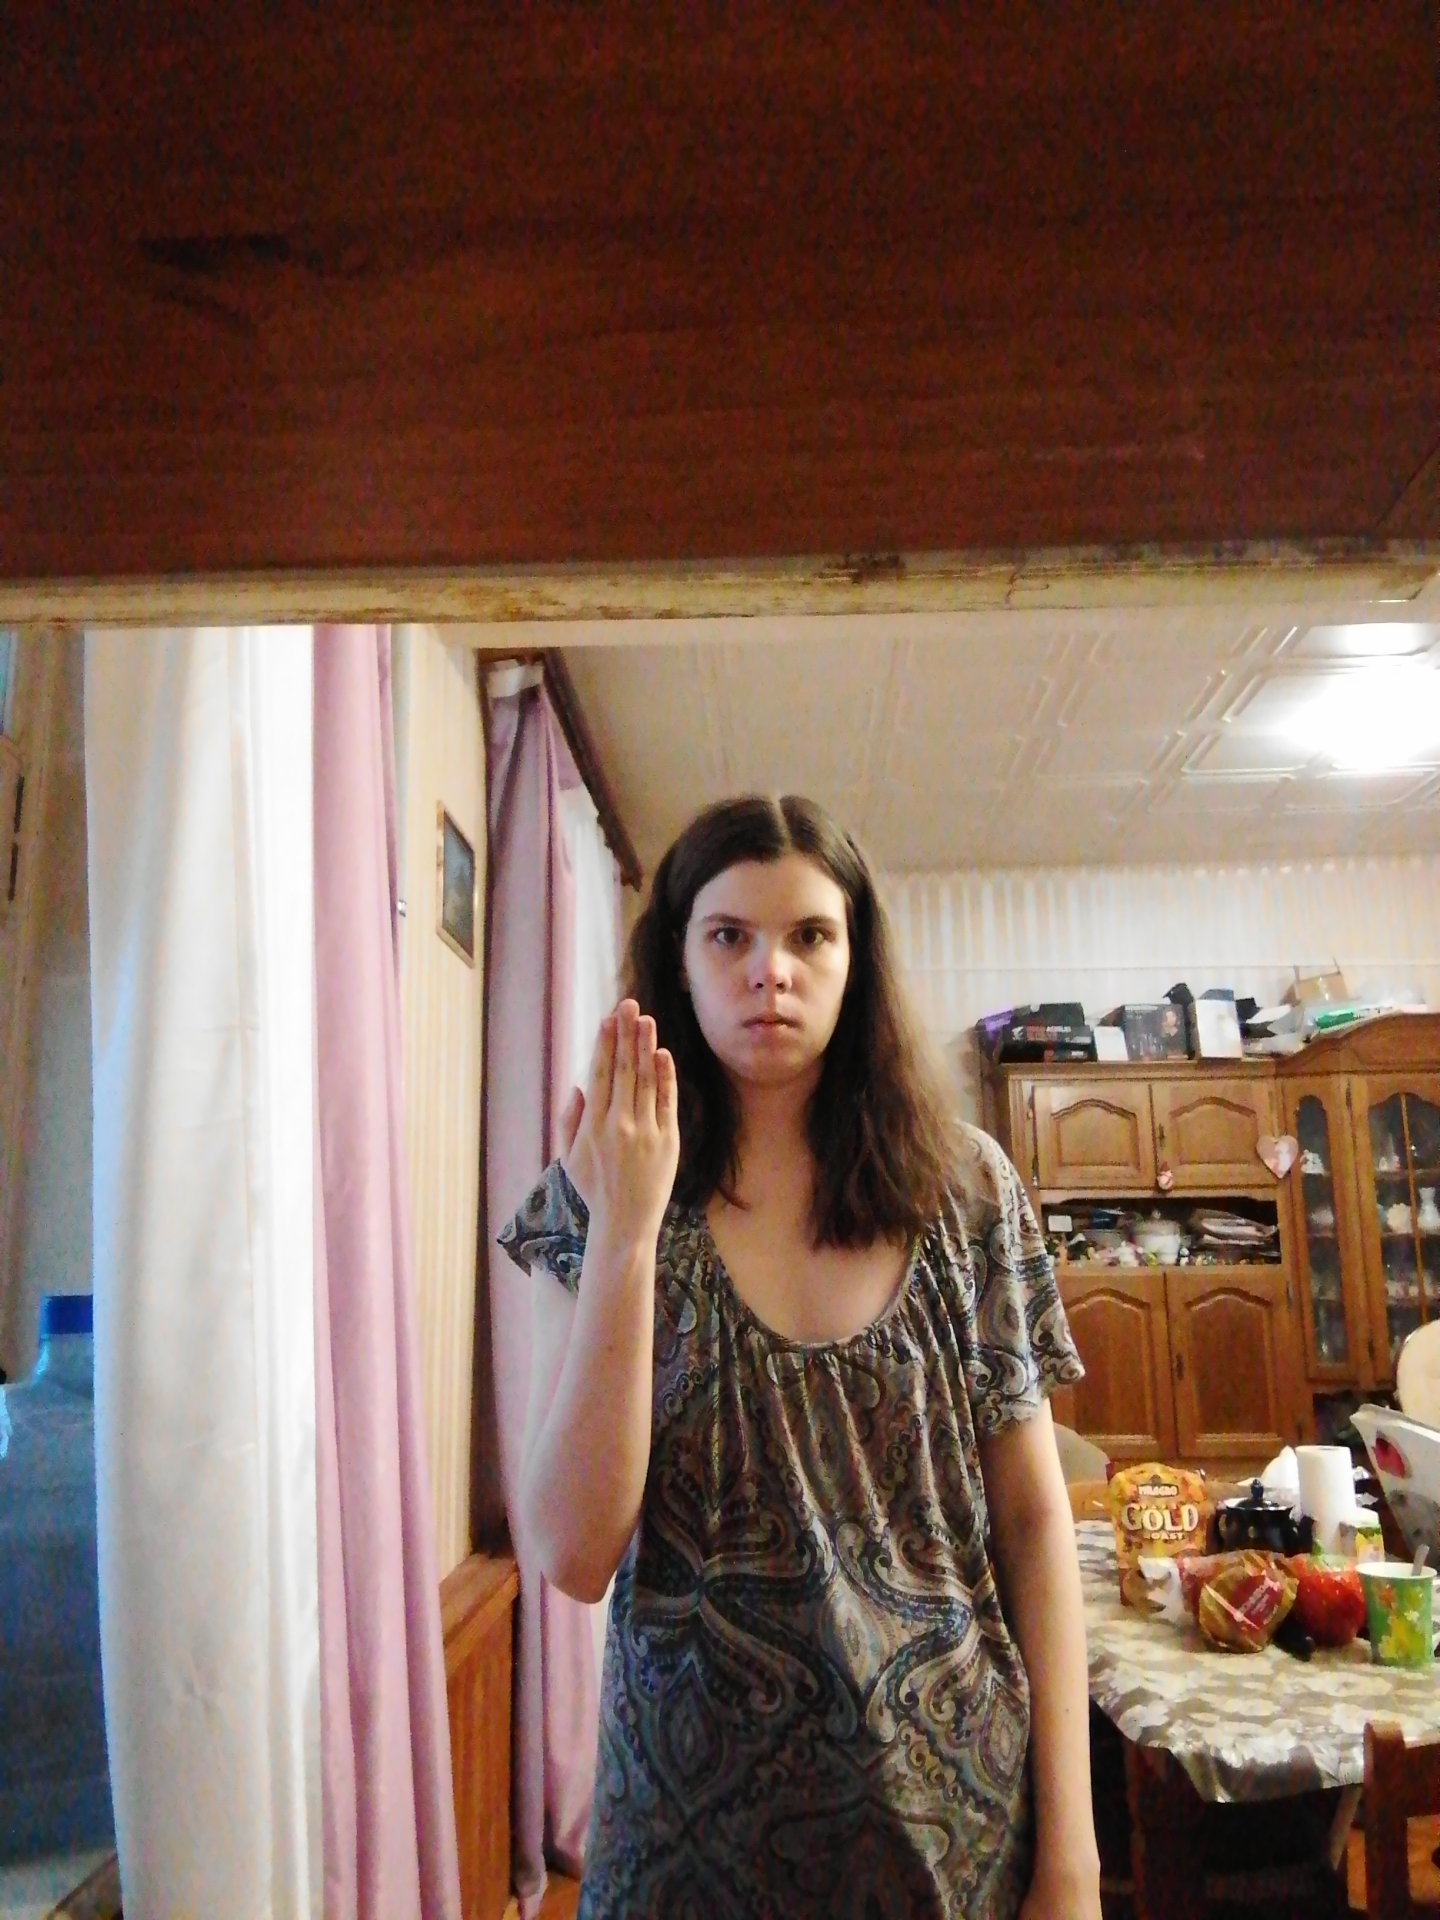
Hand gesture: stop_inverted